TNA Bound for Glory

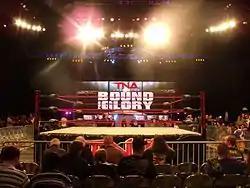
The set used for Bound for Glory 2010

The sixth annual Bound for Glory PPV spectacle was announced in a press release on June 25, 2010, where it was determined that the event would take place at the Ocean Center in Daytona Beach, Florida. In the press TNA President Dixie Carter stated that, "So many people come to 'Bound For Glory' from around the world", and added, "We wanted a locale that would truly be a destination. With our biggest pay-per-view of the year and all the fan experiences we have planned, it will make '10.10.10' an unforgettable weekend". Tickets for the event went on sale on August 7, 2010. To celebrate the making of the event, a "Bound for Glory Block Party" was held on the same day at the Ocean Center and garnered a good turnout despite weather conditions. It featured fan interaction and an exclusive match.